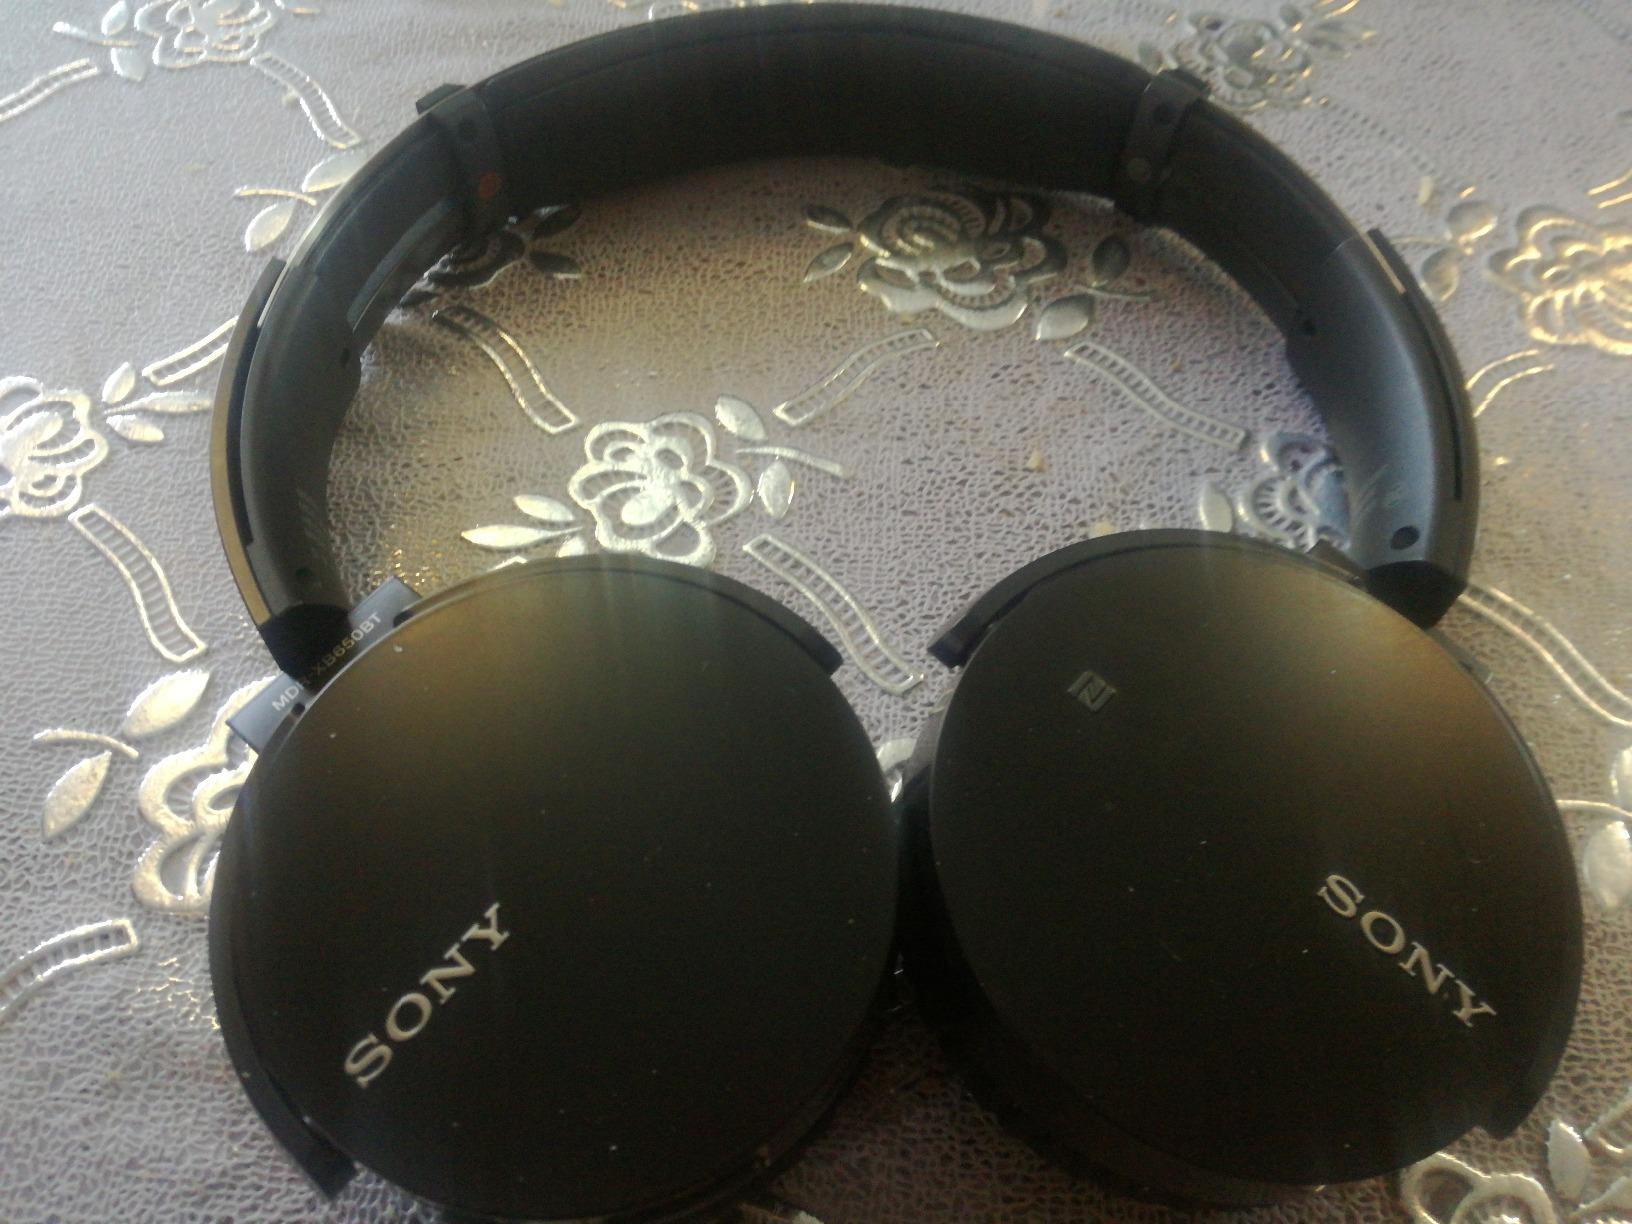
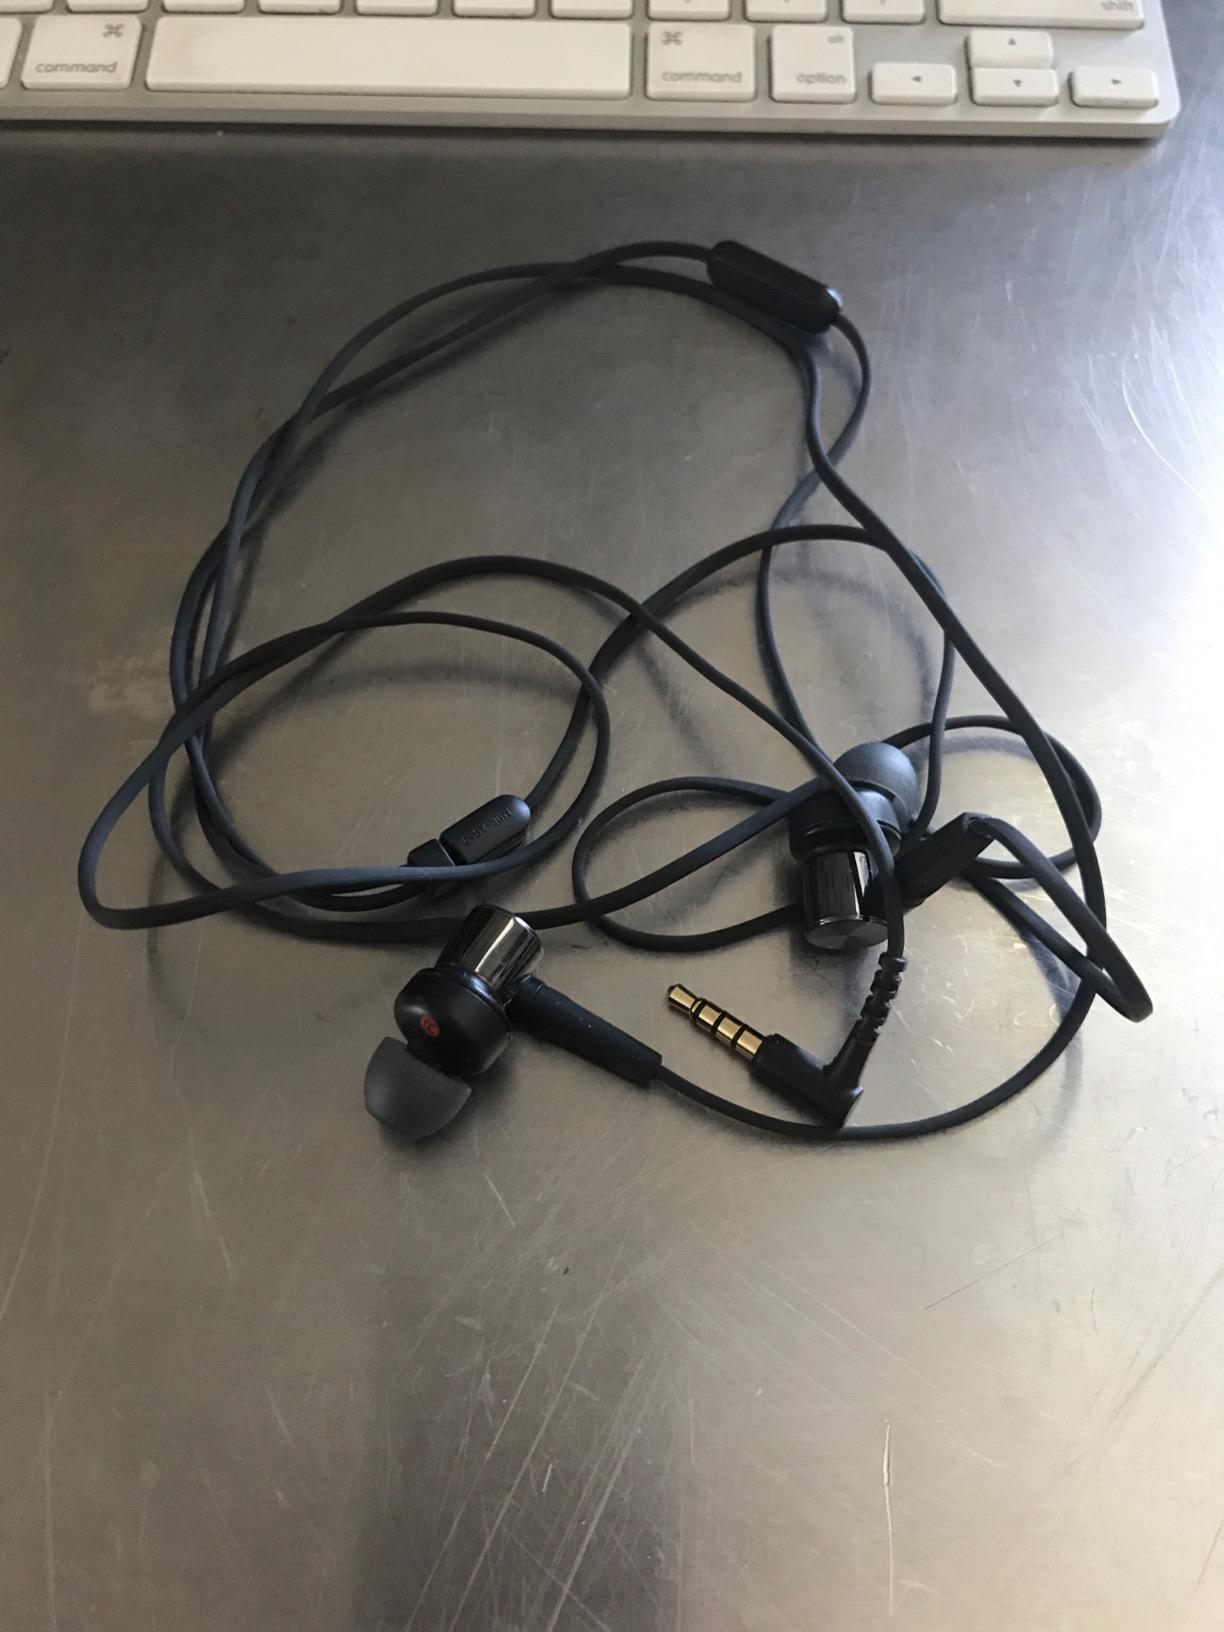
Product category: headphones
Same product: no